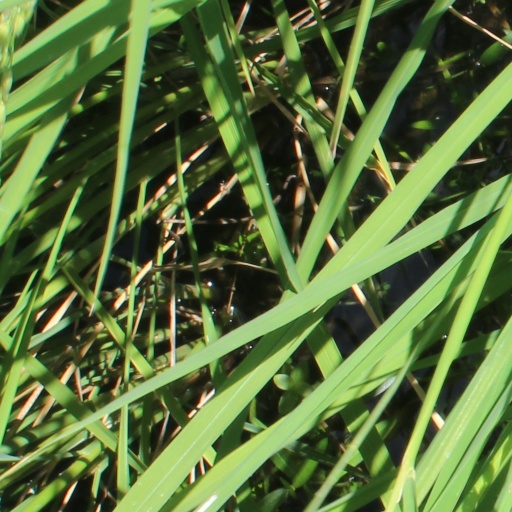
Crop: rice